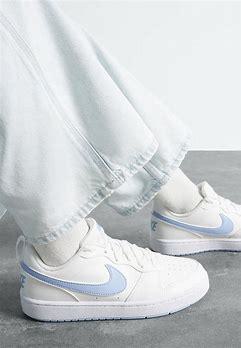
Brand: Nike
Model: Court Borough Recraft